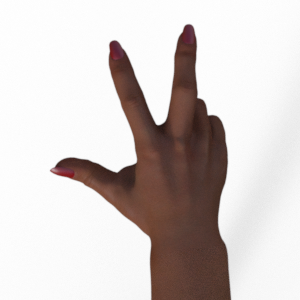
Label: scissors